Sean Reynolds (soccer)

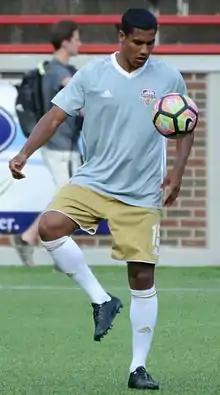
Reynolds with Louisville City FC in 2017

Sean Reynolds (born 11 April 1990) is an American soccer player.